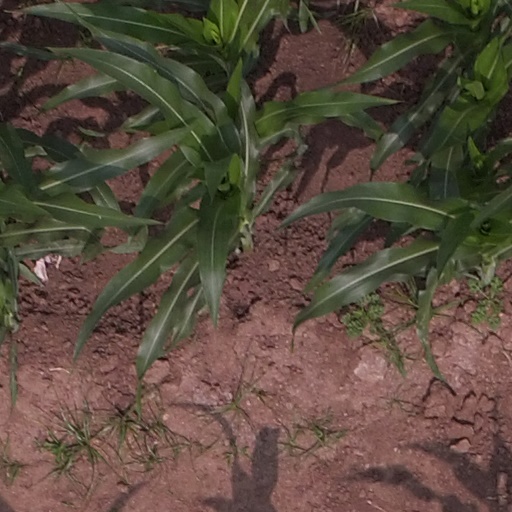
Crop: maize; corn